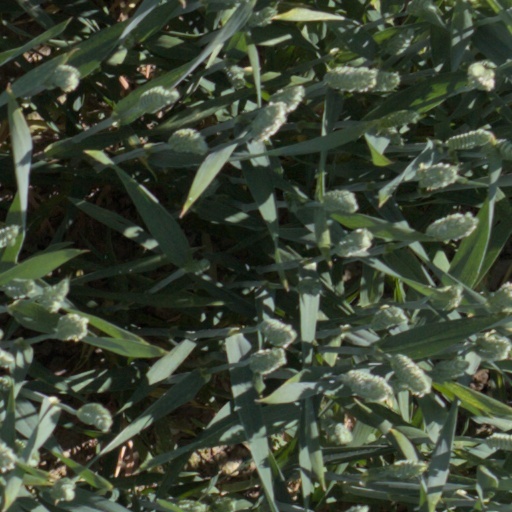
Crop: wheat